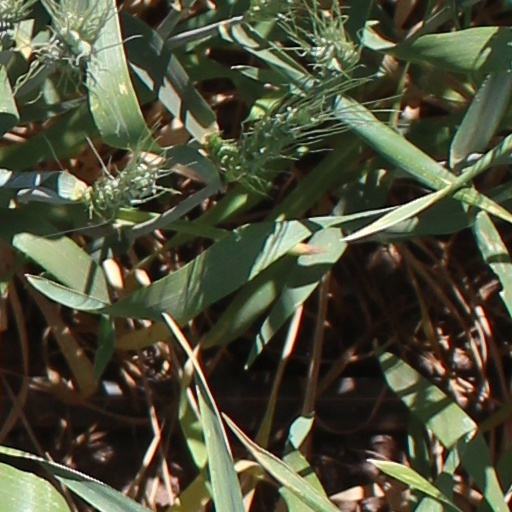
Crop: wheat